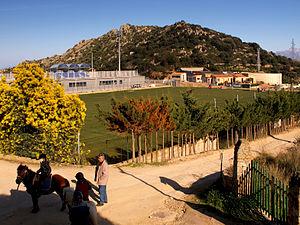
Monticello est une commune française située dans la circonscription départementale de la Haute-Corse et le territoire de la collectivité de Corse. Le village appartient à la piève d'Aregno, en Balagne.